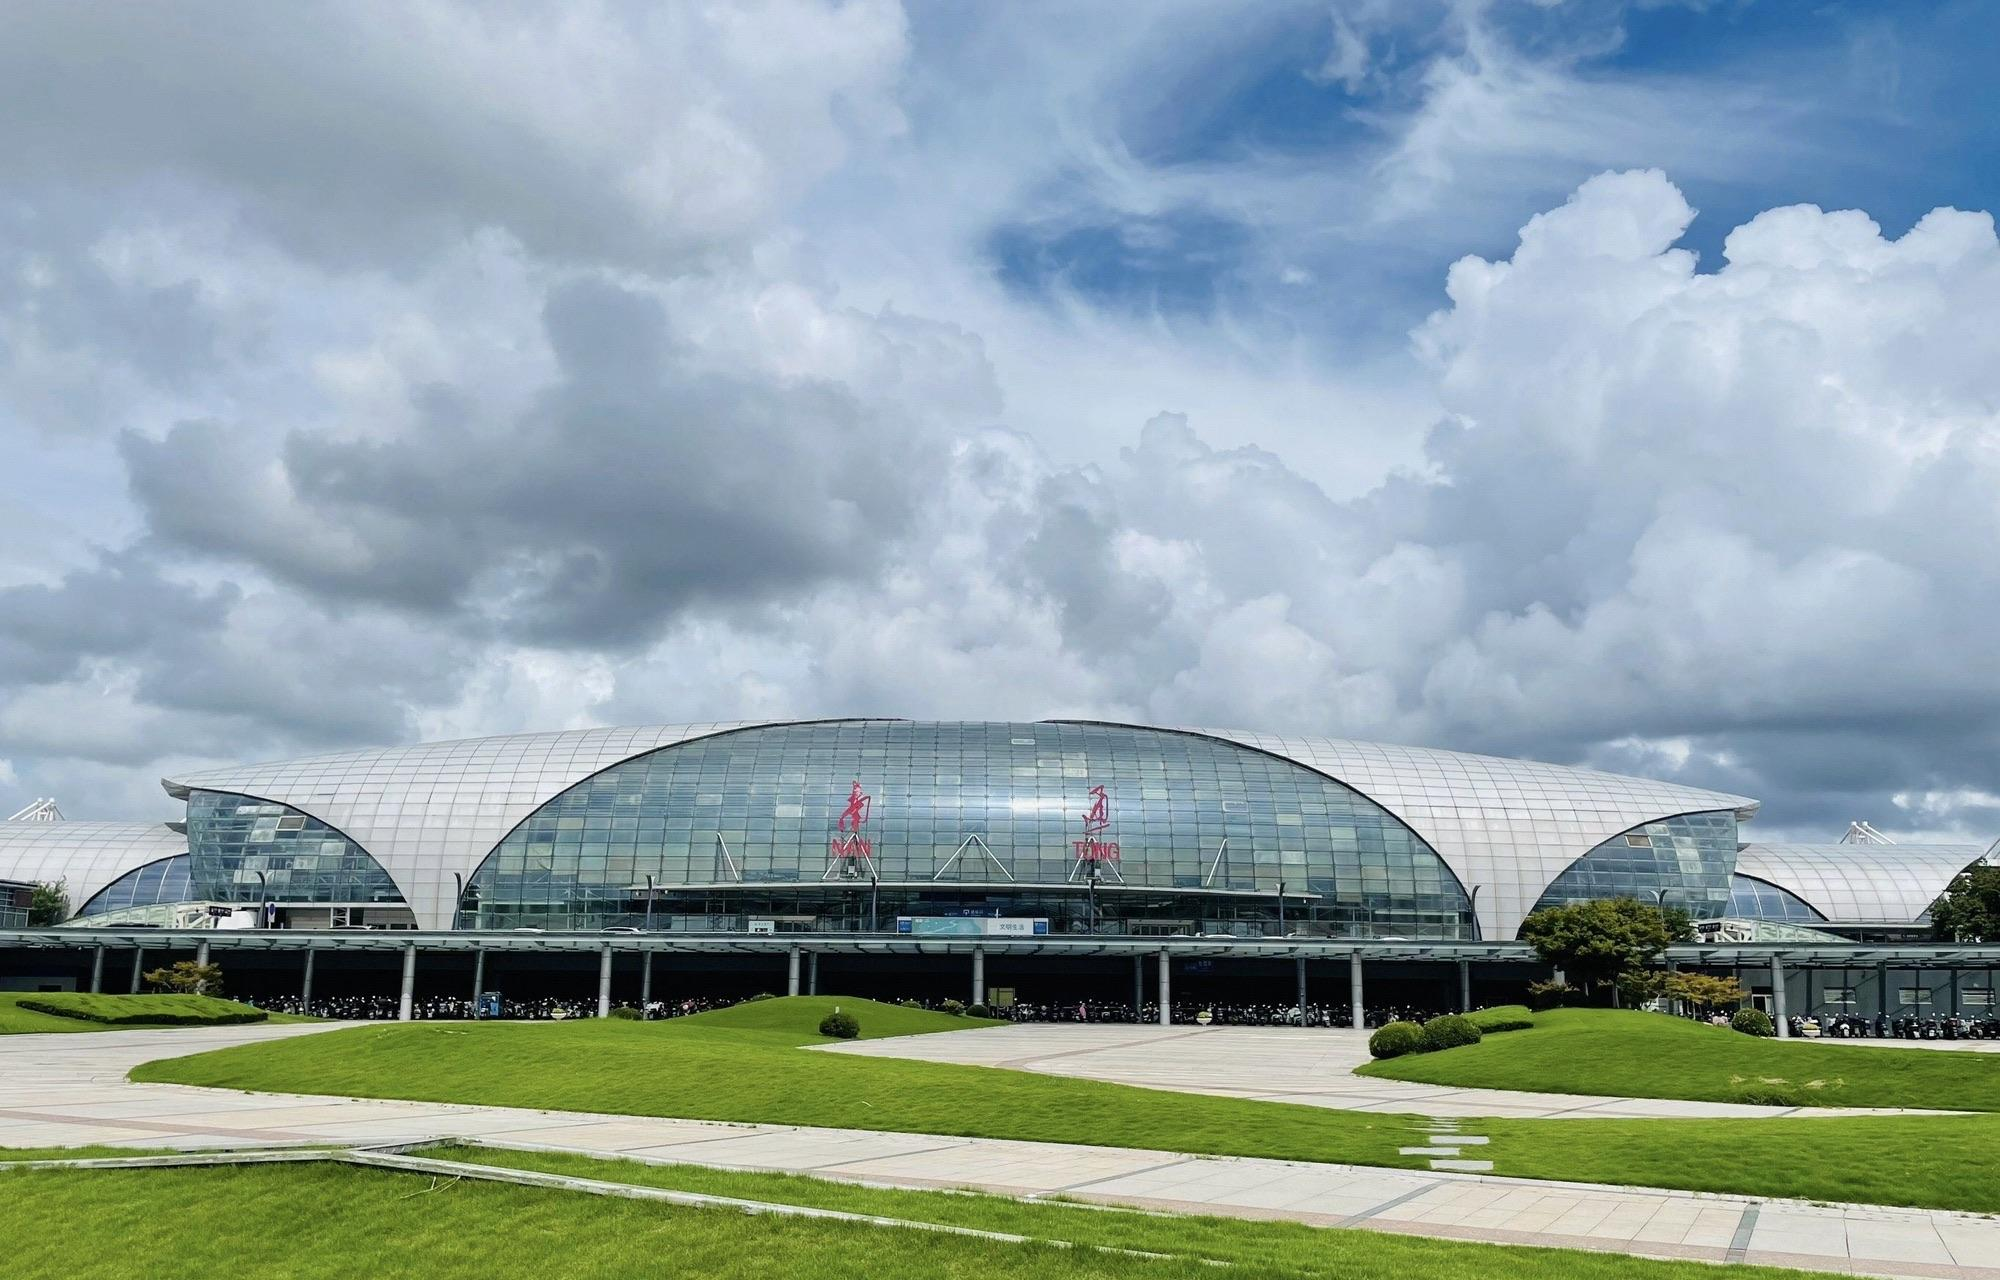
地标名称：南通站